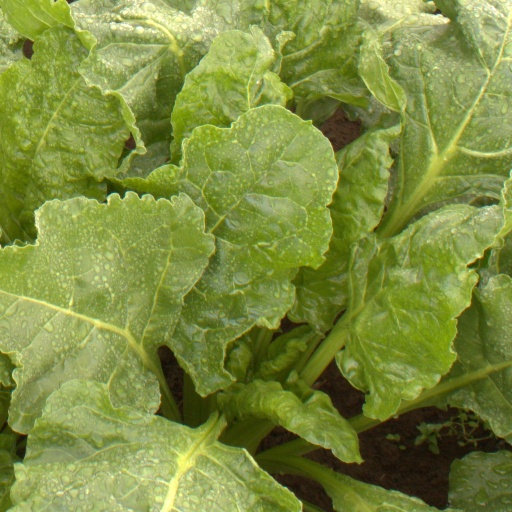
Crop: sugar beet